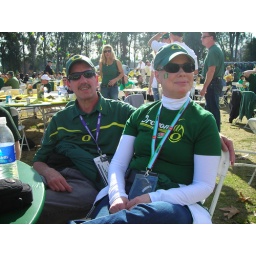
Greg and Linda taking in the experience of being in a sea of green and yellow